Constance Wu

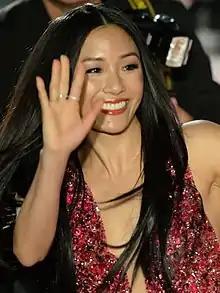
Wu at the TIFF premiere of "Hustlers" in 2019

In 2017, she appeared in the Hulu anthology series, "Dimension 404", and was included on the annual "Time" 100 list of the most influential people in the world. In February 2017, Wu was cast as the female lead in Jon M. Chu's adaptation of "Crazy Rich Asians", based on the bestselling novel of the same name by Kevin Kwan. The film was released in the United States and Canada on August 15, 2018, by Warner Bros., and was the first major Hollywood studio film to feature an all-Asian cast since 1993's "The Joy Luck Club." The film was a critical and commercial success, and emerged as the highest-grossing romantic comedy in a decade, grossing over $238 million. Wu received critical acclaim for her performance and was nominated for a Golden Globe Award, a Screen Actors Guild Award, a Satellite Award, two Critics' Choice Movie Awards, and two NAACP Image Awards. She is the first Asian woman in over 40 years to be nominated for the Golden Globe Award for Best Actress in a Motion Picture – Musical or Comedy, and the fourth-ever female Asian nominee. Wu is signed on to reprise her role as Rachel Chu in both sequels to "Crazy Rich Asians" titled "China Rich Girlfriend" and "Rich People Problems", which were originally set for back-to-back filming in 2020, although production on them has not yet begun.